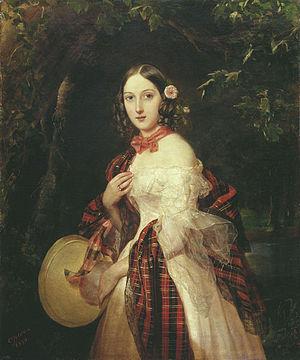
Maria Arkadievna Vyazma était une noble qui servit à la cour de Nicolas Ier et de Alexandra Nikolaïevna de Russie, grande-duchesse de Russie.